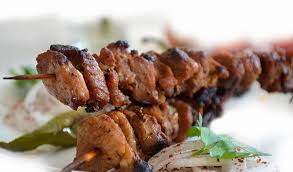
Yemek: kebap